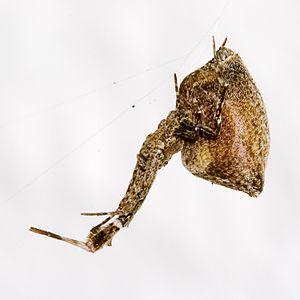
Uloborus plumipes est une espèce d'araignées aranéomorphes de la famille des Uloboridae.